Meena

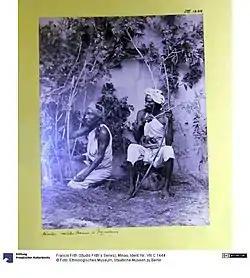
Minas

The Meenas claim a mythological descent from the Matsya avatar, or fish incarnation, of Vishnu. They also claim to be descendants of the people of the Matsya Kingdom, which flourished in the 6th century B.C. The historian Pramod Kumar notes that it is likely that the tribes living in the ancient Matsya kingdom were called Meena but it cannot be said with certainty that there is anything common between them and the modern Meenas. They are considered to be adivasi (aboriginal people).